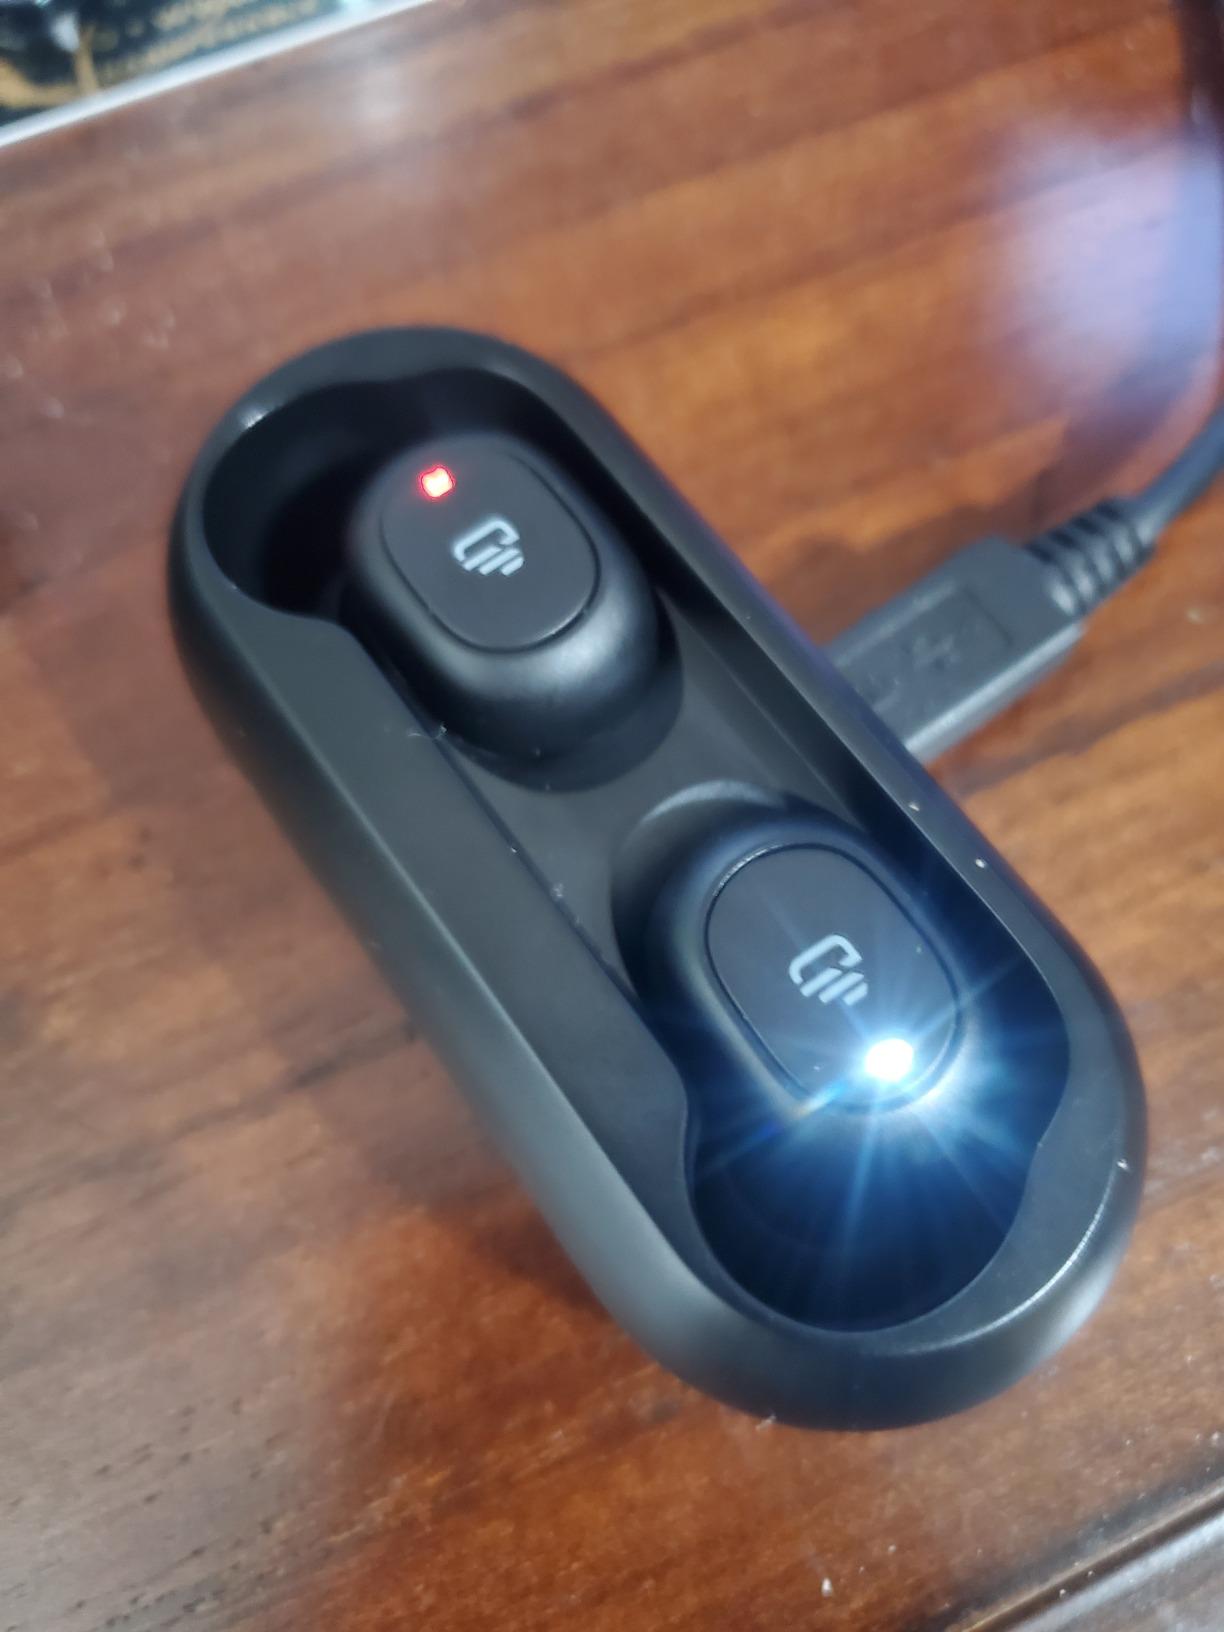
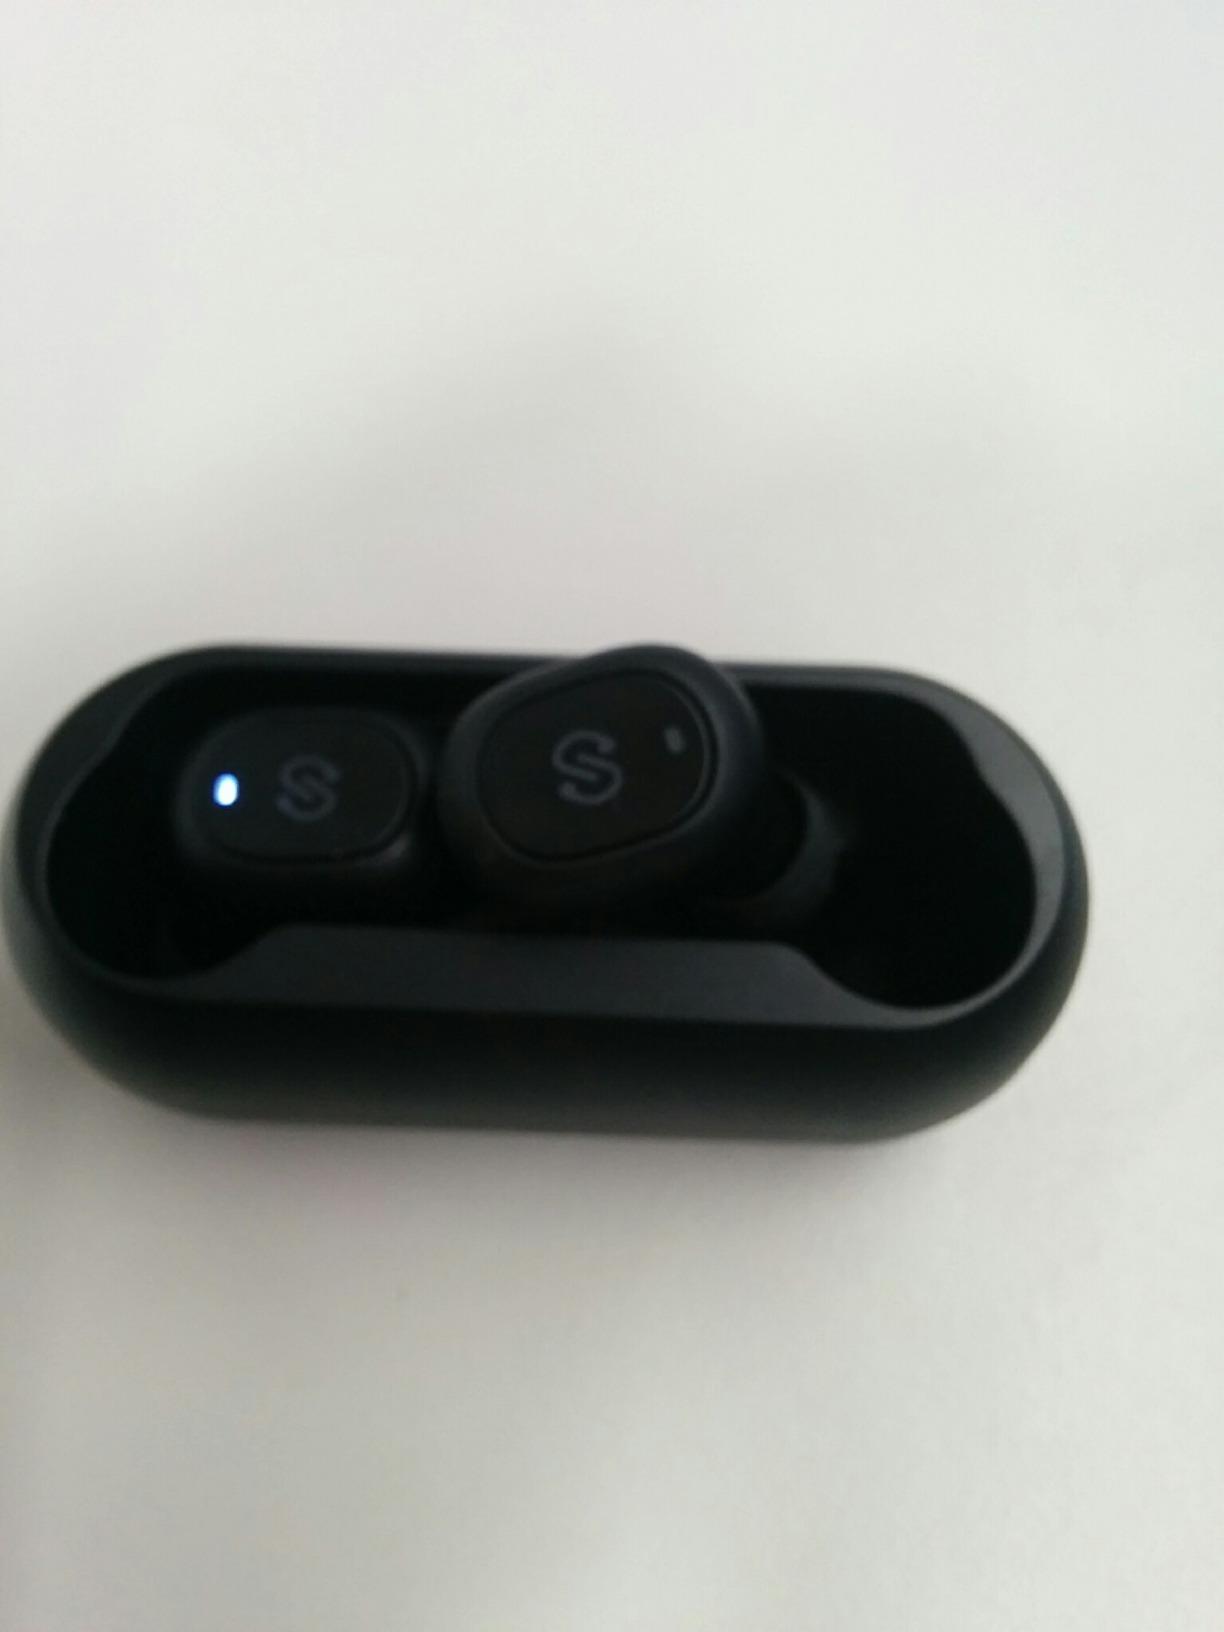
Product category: earbuds
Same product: no